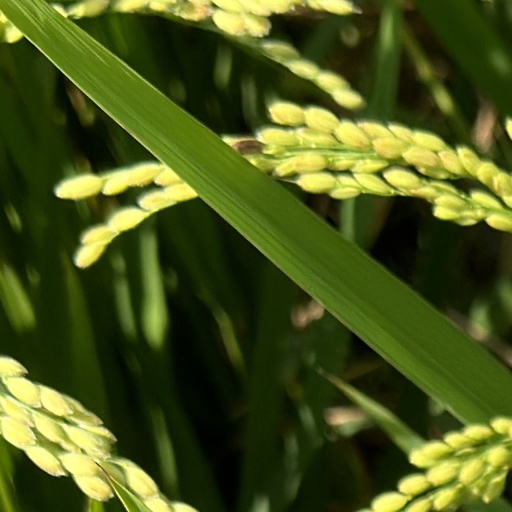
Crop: rice